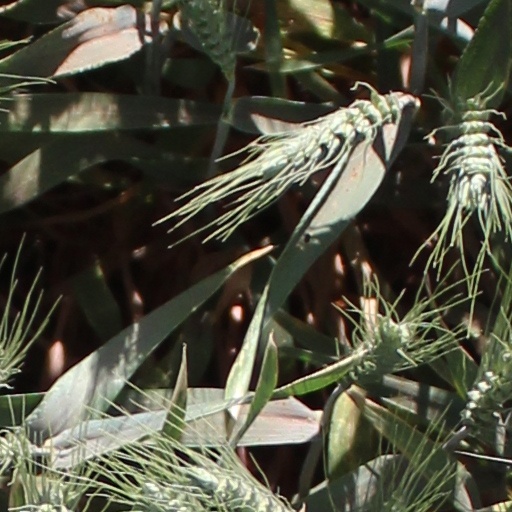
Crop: wheat